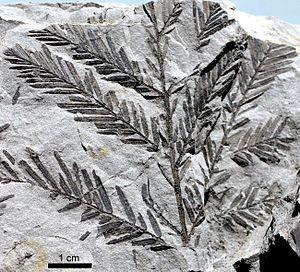
Metasequoia occidentalis est une espèce éteinte de Metasequoia de la famille des Cupressaceae dont on trouve les fossiles dans l'hémisphère nord. La seule espèce vivante du genre est Metasequoia glyptostroboides, arbre originaire de Chine.